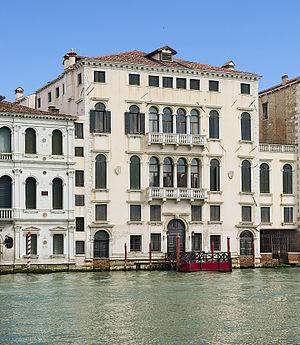
La famille Ziani est une famille patricienne de Venise. Elle est l'une des familles tribunices, fondatrices de la ville. Elle fut originaire de Héraclée et de Jesolo avant de venir par Malamocco à Venise.
Les Querini sont une famille patricienne de Venise, qui serait originaire d'Eraclea ou de Cittanova et se serait installée d'abord à Torcello, ensuite au Rialto.
Le Grand Canal est la principale artère maritime qui traverse Venise, en Italie.
Ca' Giustinian Dubois Querini est un palais situé à Venise dans le sestiere de San Polo, sur le Grand Canal.